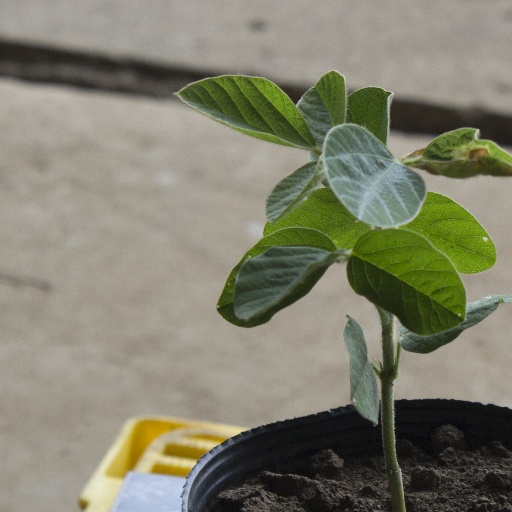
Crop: soybean